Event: Typhoon Ruby
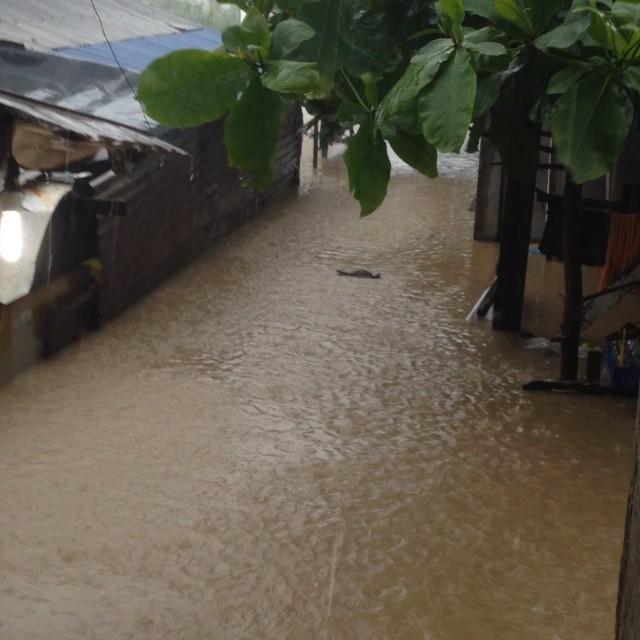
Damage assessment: damage